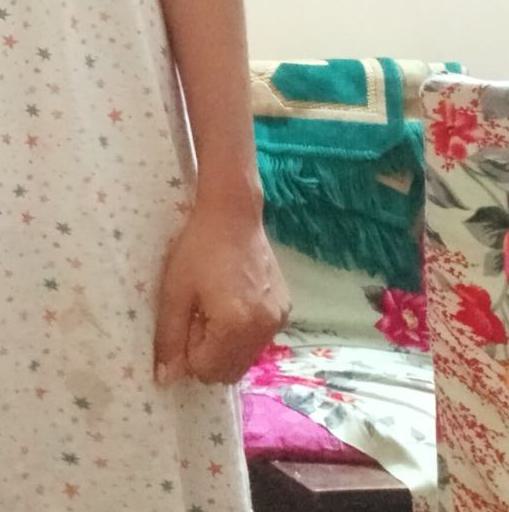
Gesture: no_gesture